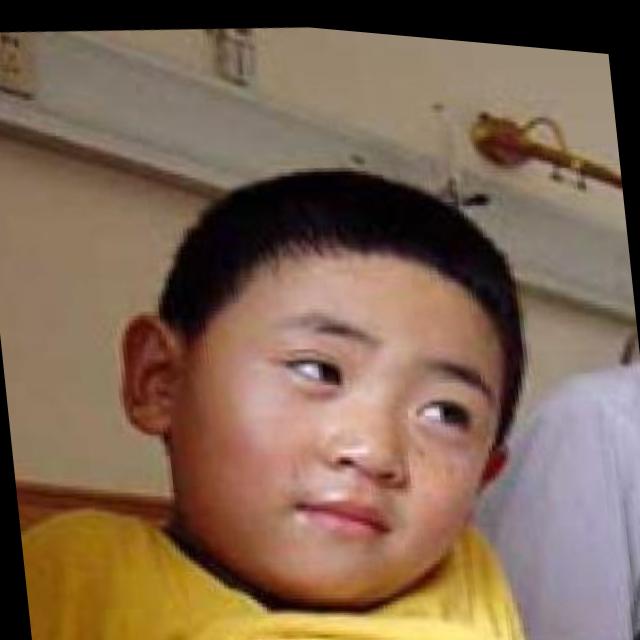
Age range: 0-12